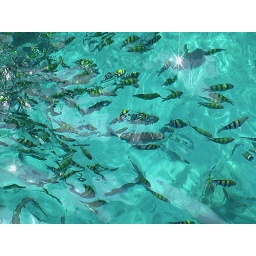
lots of fish from above water